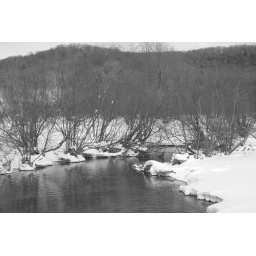
This was taken just down the road from the church. Thought it would look good in black and white.